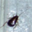
Label: cockroach